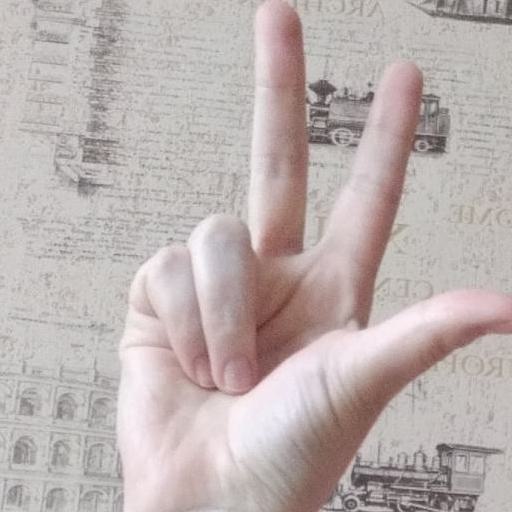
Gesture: three2